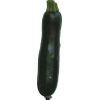
Label: dark_zucchini